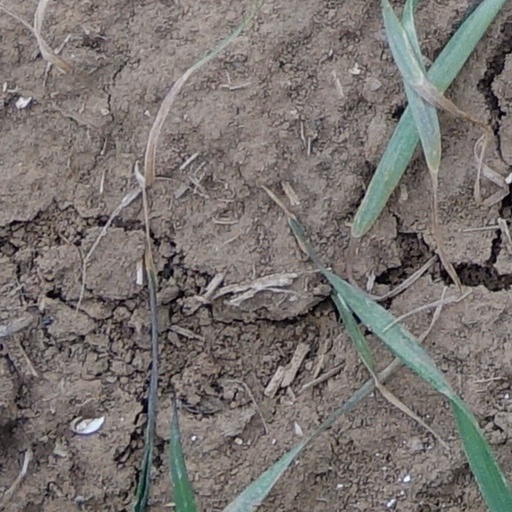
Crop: wheat